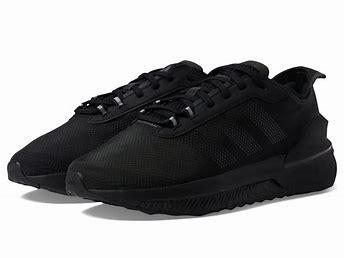
Brand: Adidas
Model: Avryn